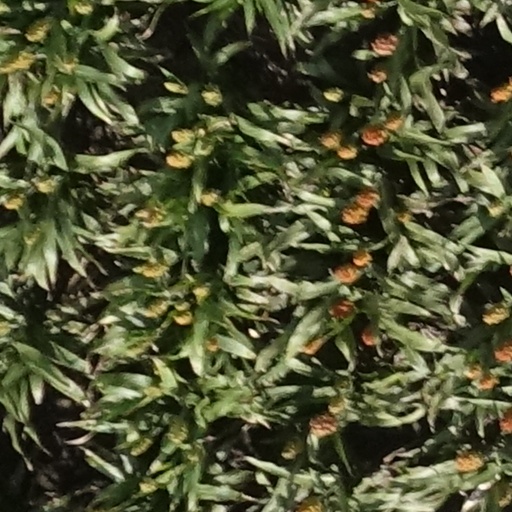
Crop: sorghum